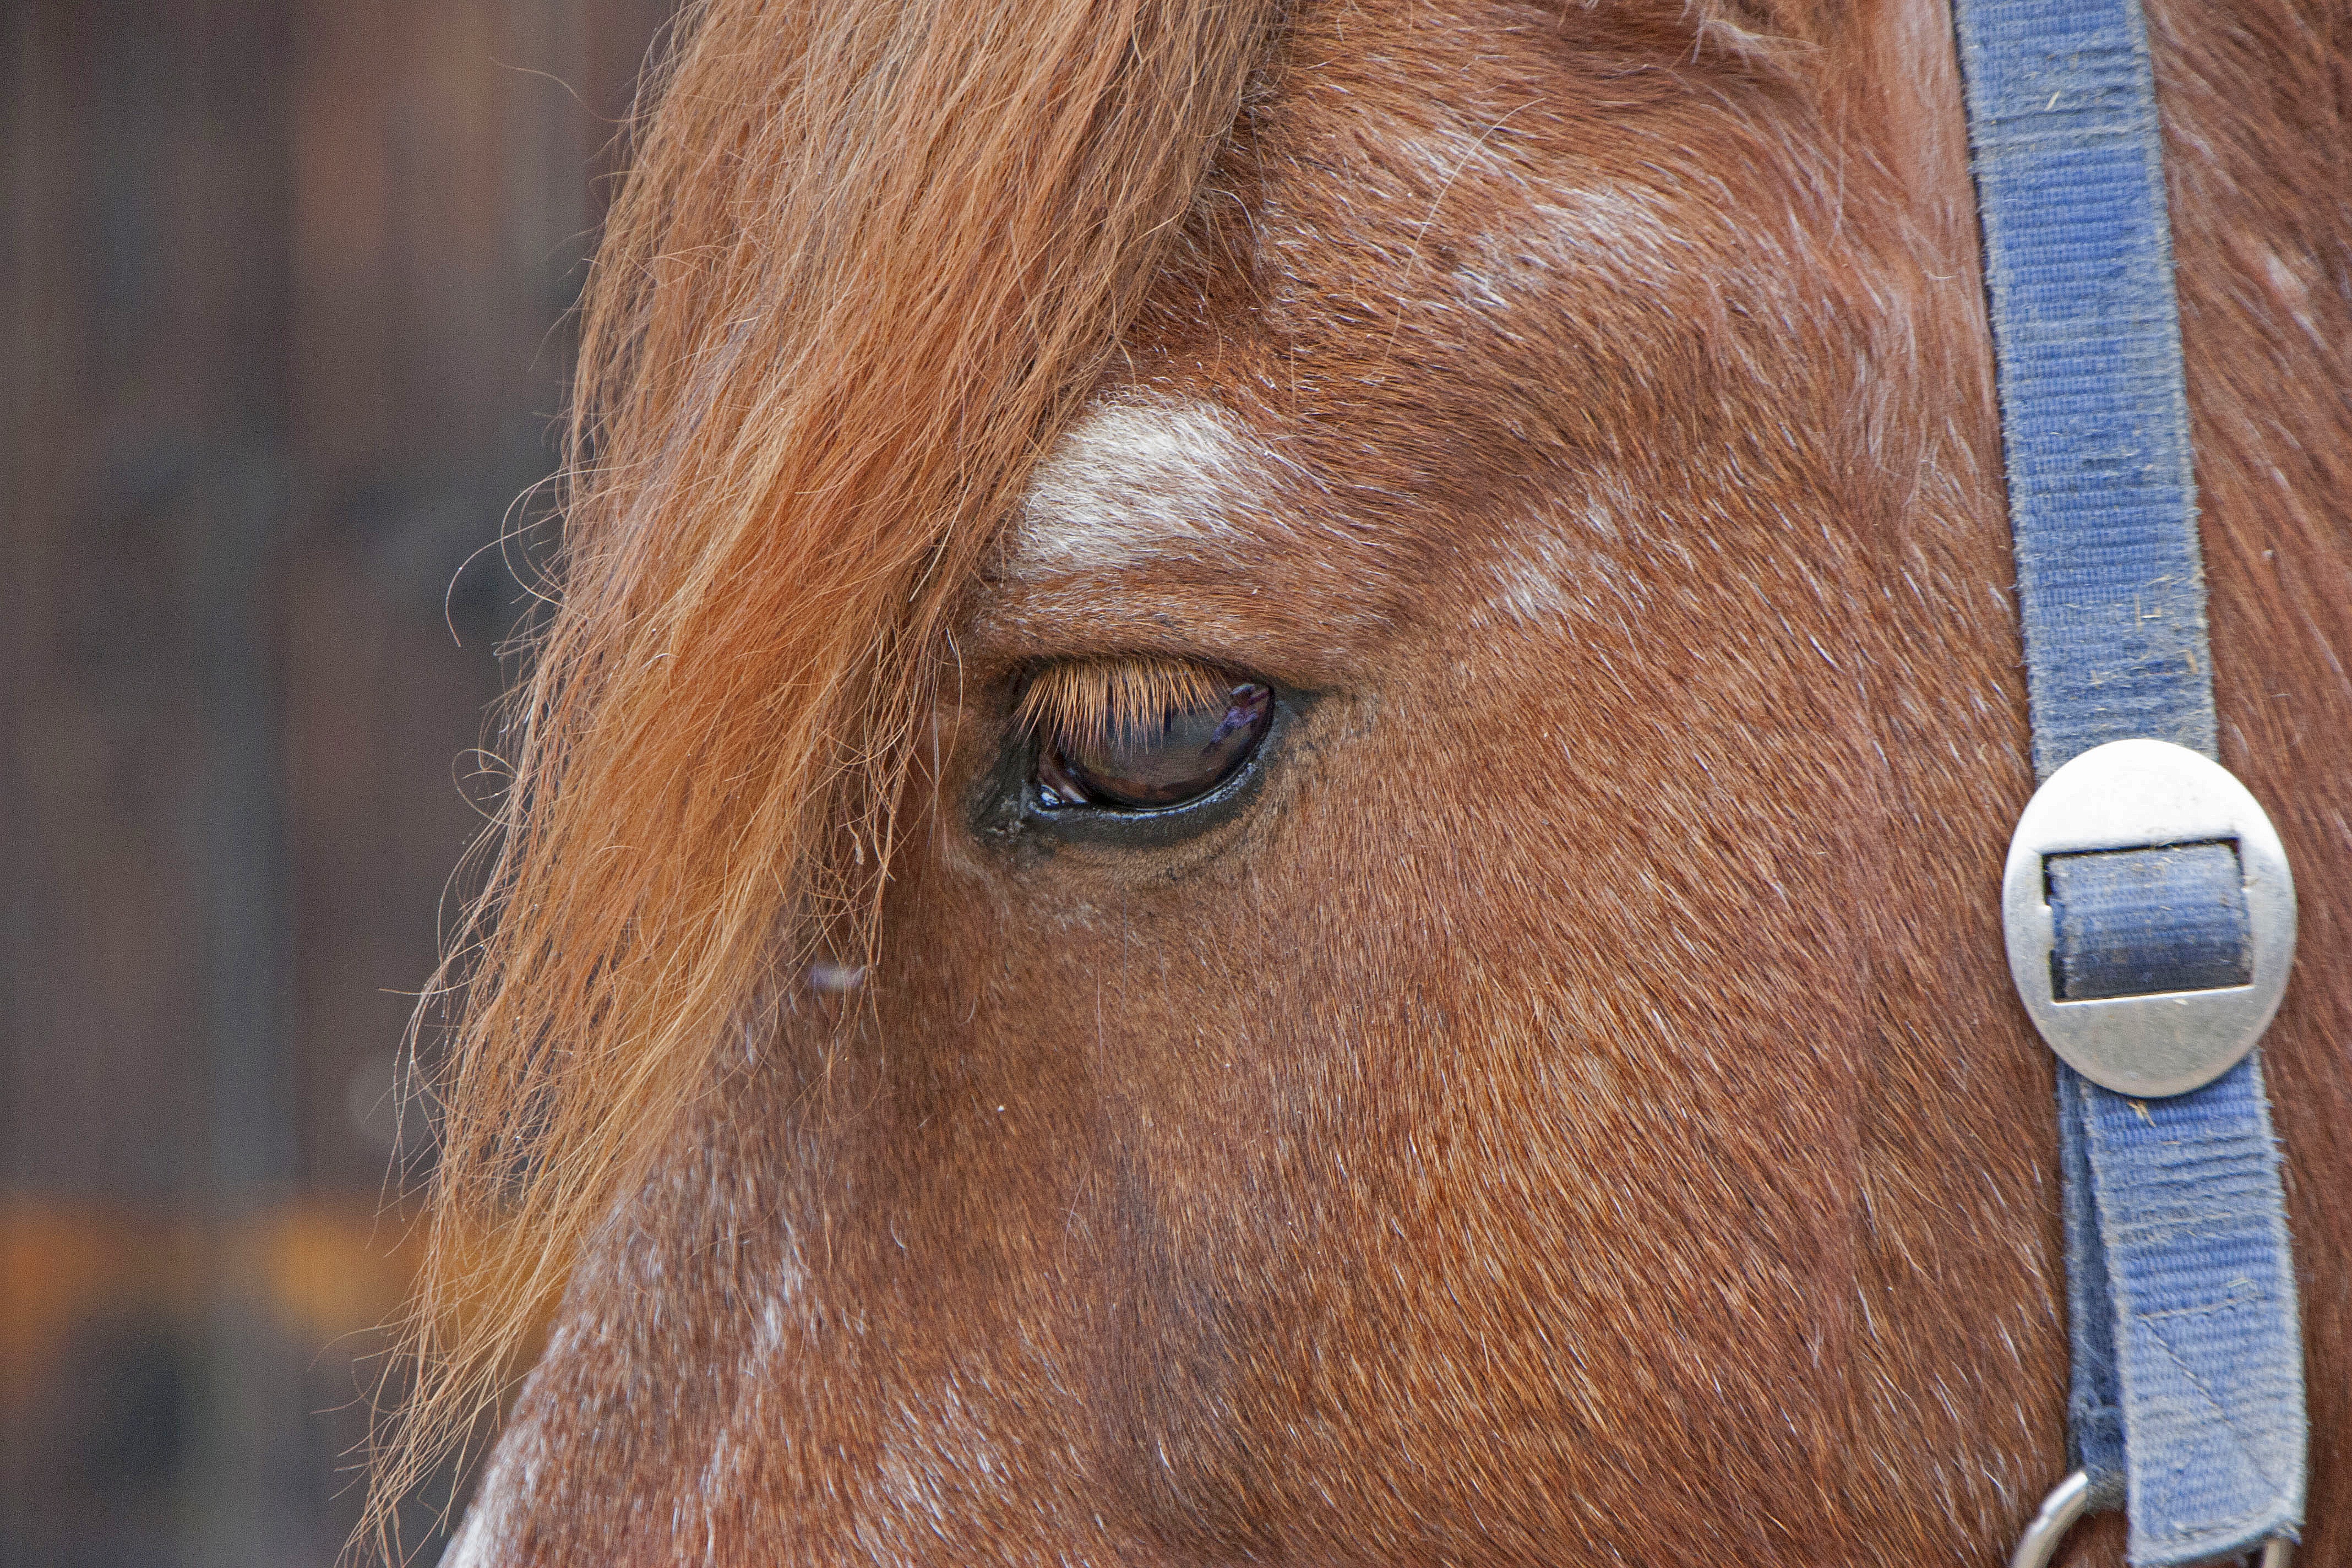
hair, horse, rein, mammal, stallion, mane, close up, bridle, nose, eye, head, mare, foal, horse head, halter, pferdeportrait, horse like mammal, mustang horse, horse tack